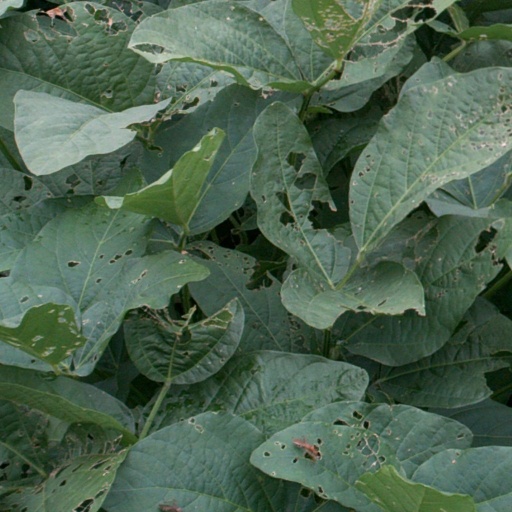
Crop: soybean